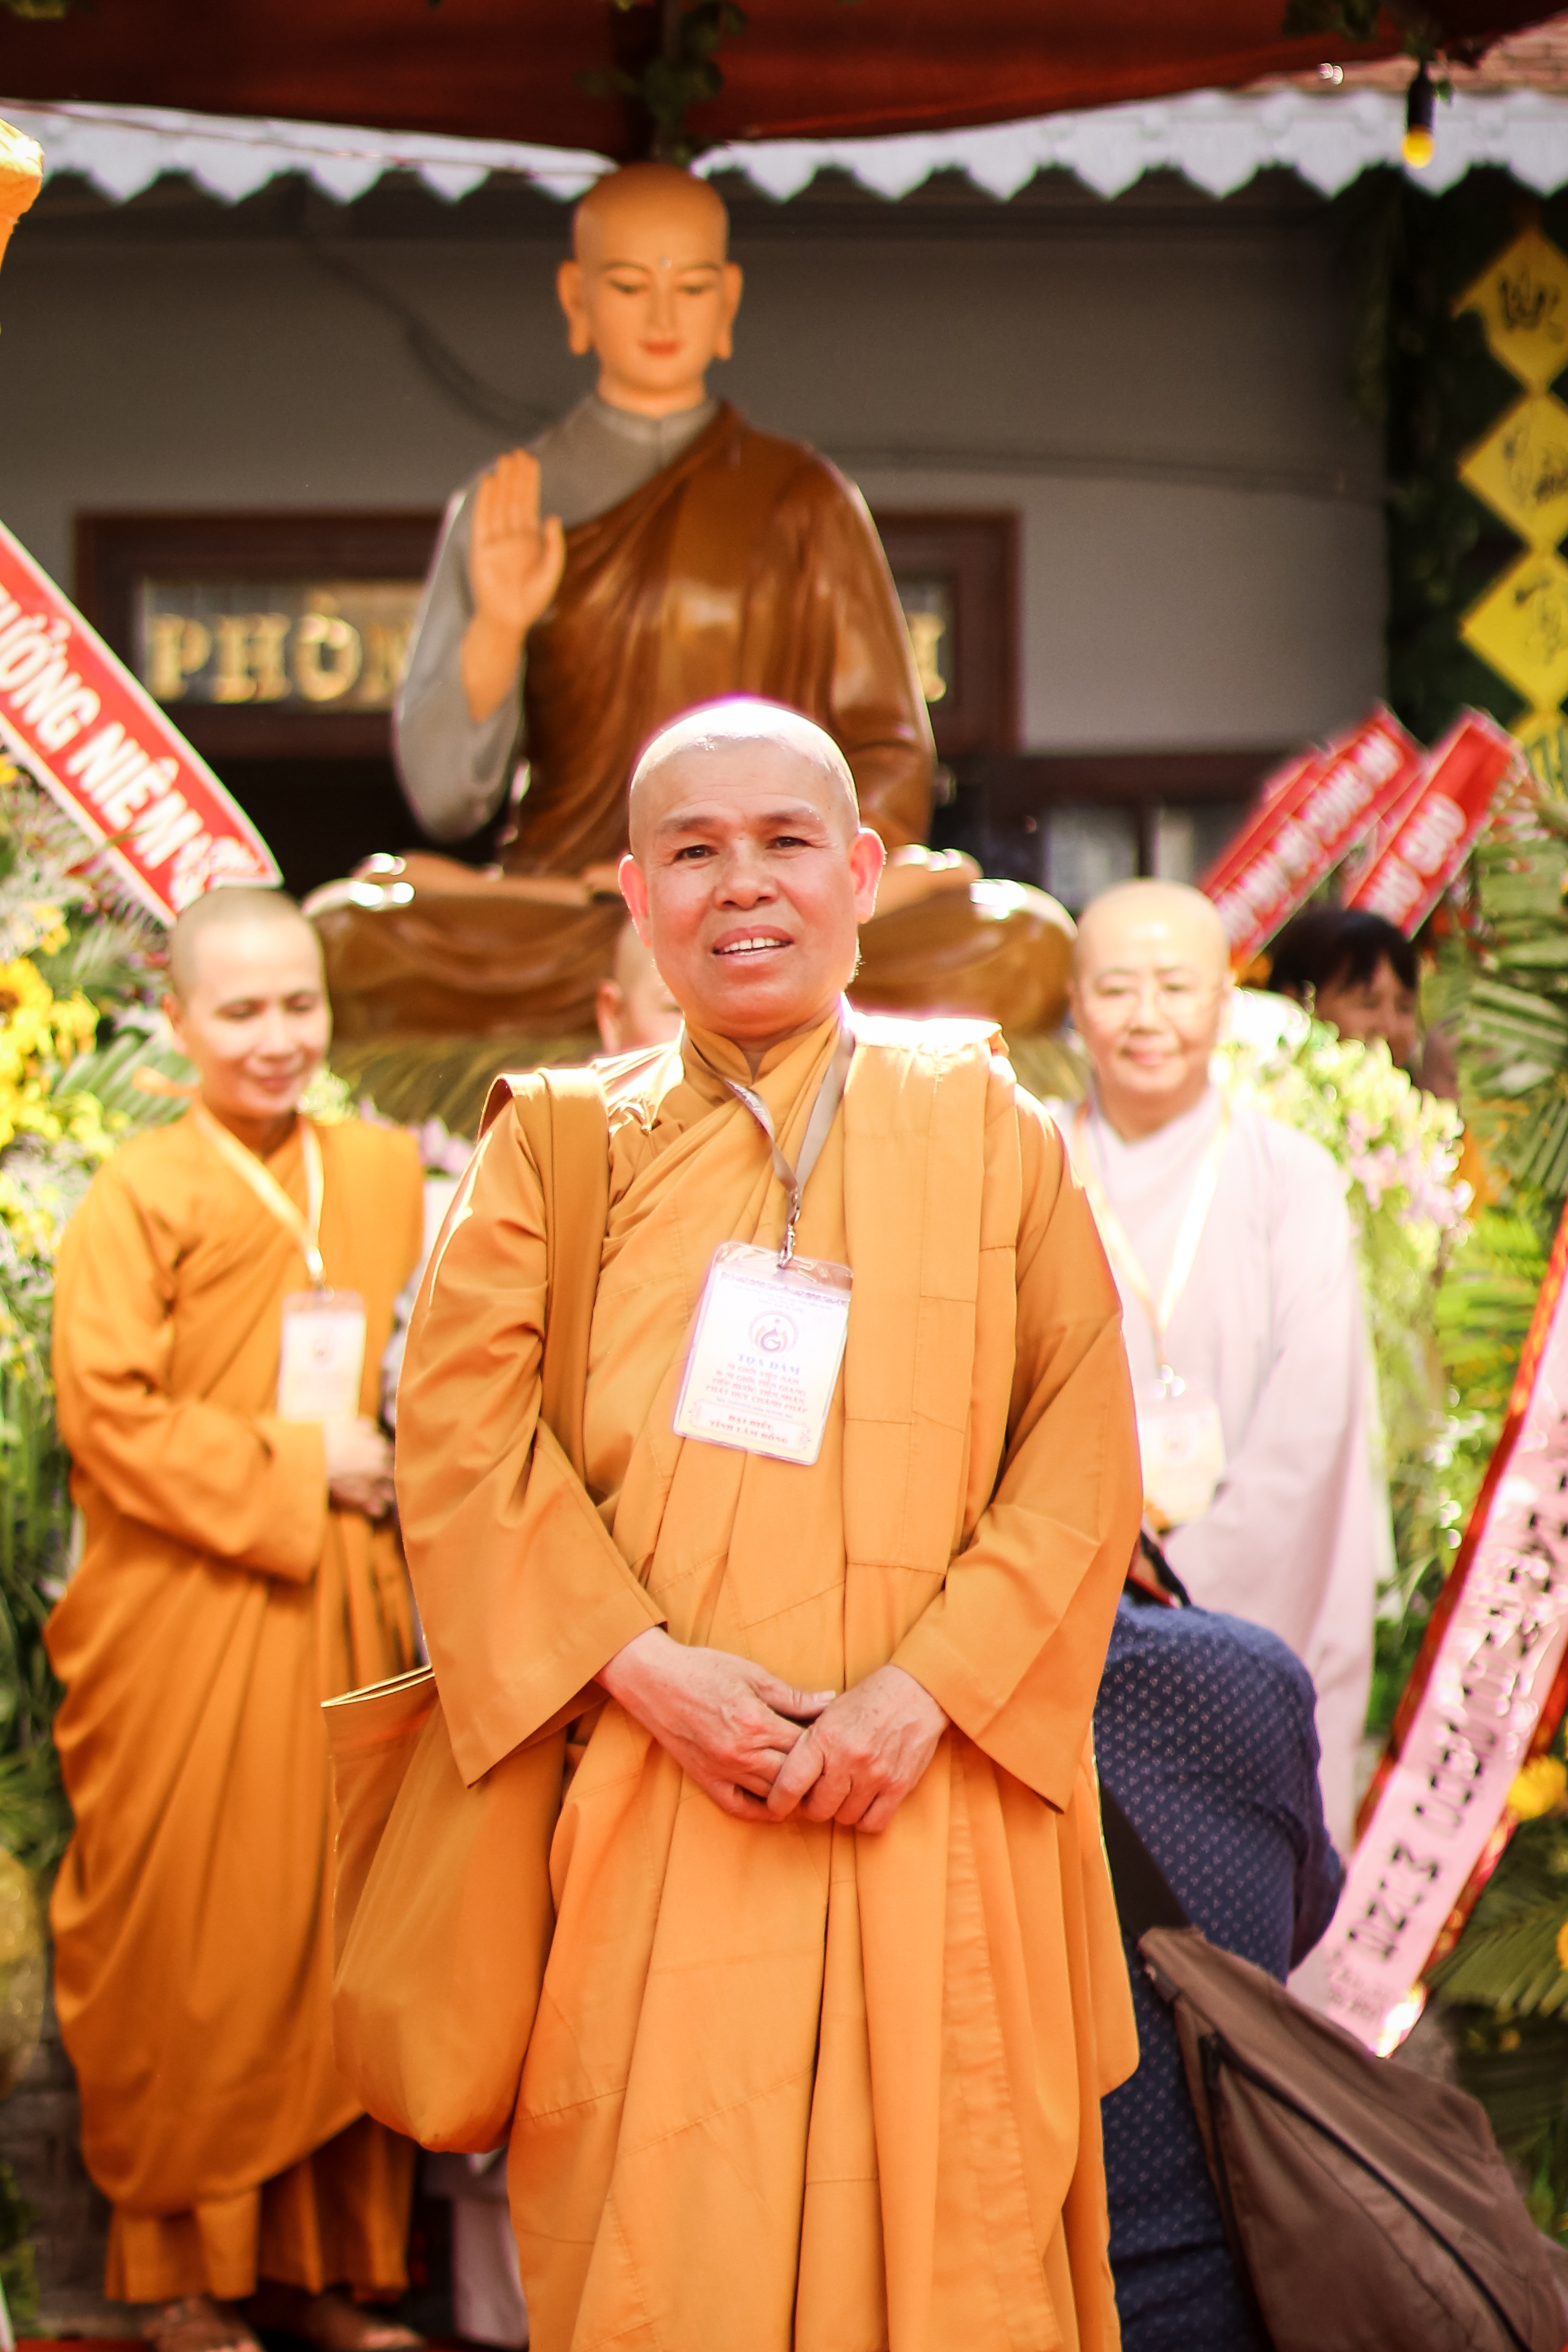
monk, monks, vietnam, temple, buddha, event, tradition